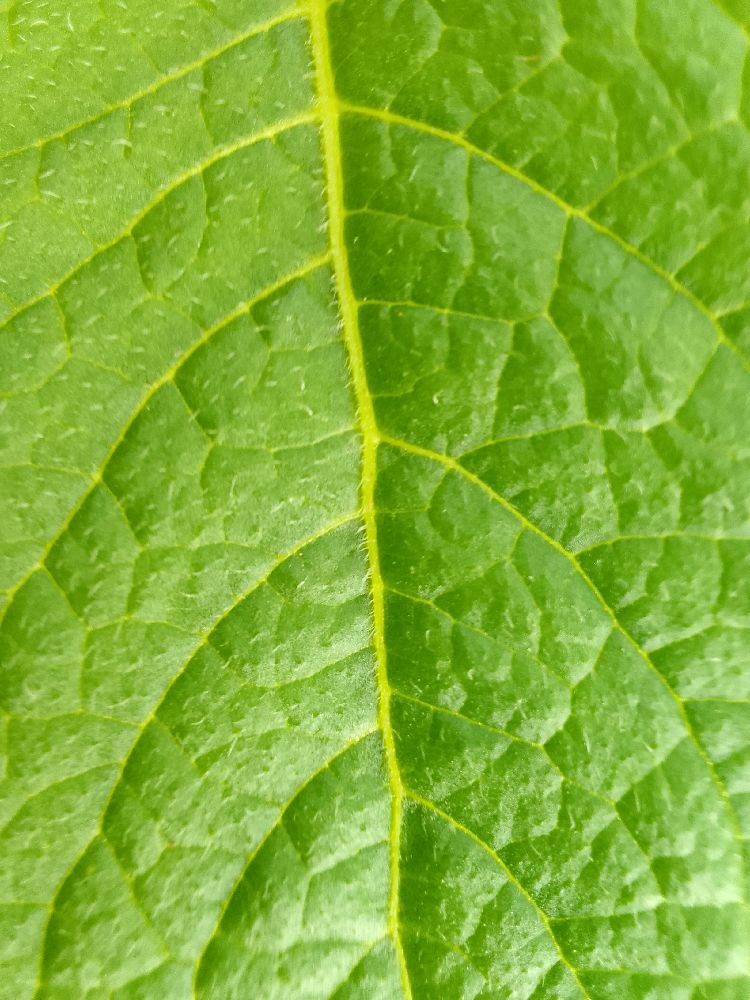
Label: Healthy